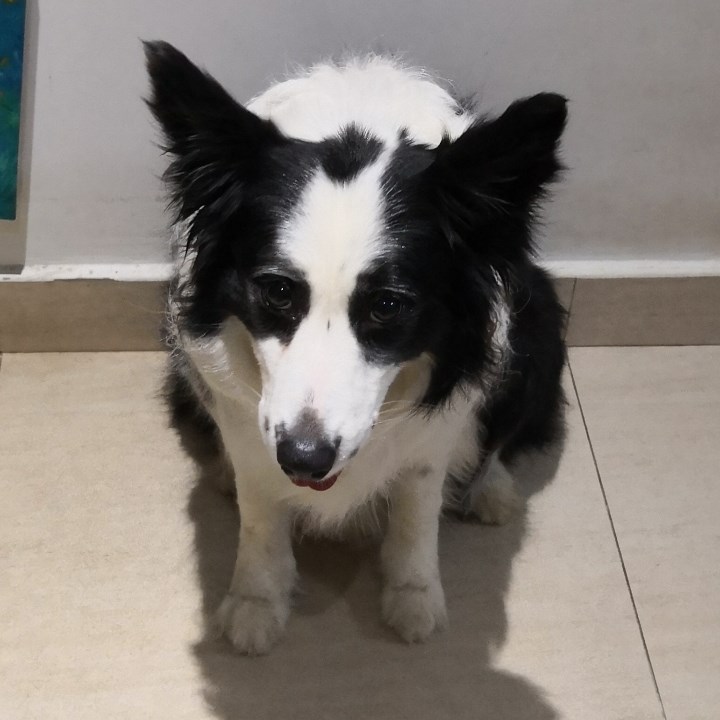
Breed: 2594-n000109-Border_collie